Allegiant Air

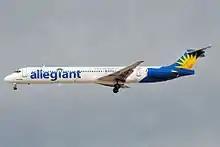
A former Allegiant Air McDonnell Douglas MD-83

In January 2010, the airline celebrated its one-millionth passenger to fly out of Phoenix-Mesa Gateway Airport. Allegiant's parent company also announced that it had purchased 18 additional used MD-80 aircraft from Scandinavian Airlines. In February 2010, Allegiant opened its ninth base at Grand Rapids' Gerald R. Ford International Airport in Michigan. The airline based two McDonnell Douglas MD-80 aircraft in Grand Rapids, but ended their airport's status in 2011. The airline continues to fly out of Grand Rapids in a reduced capacity.